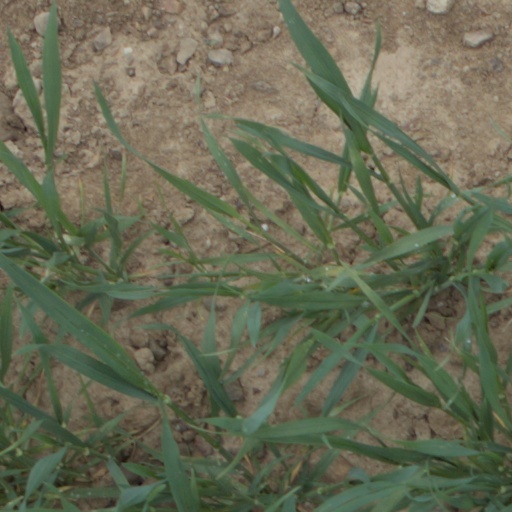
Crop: wheat